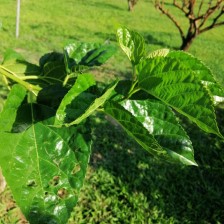
Variety: BlackOodTurkey